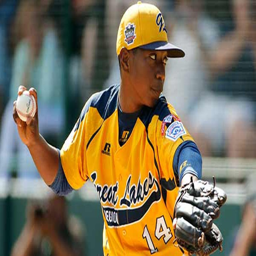
person delivers in the first inning of the baseball game against filming location .